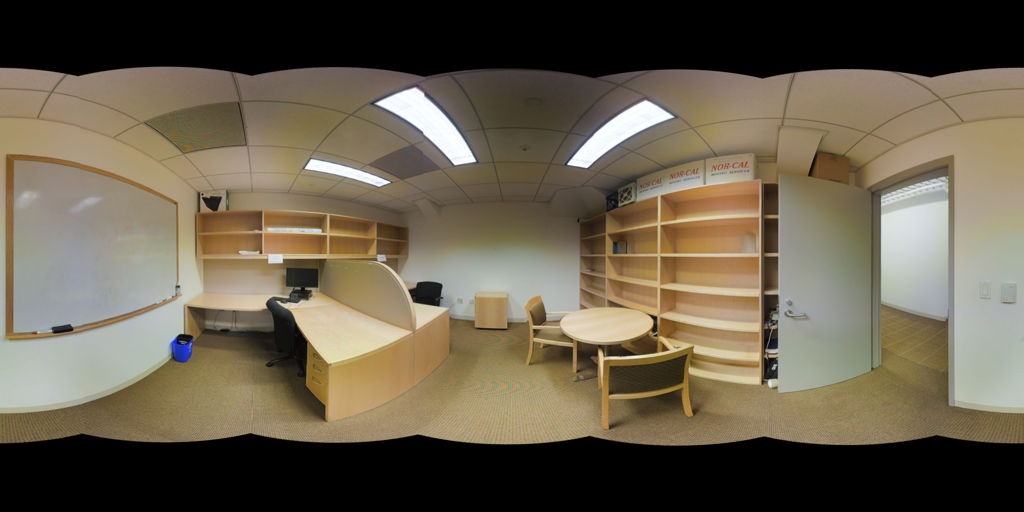
Referred object: the blue trash can next to the whiteboard

Referred object: the blue trash bin